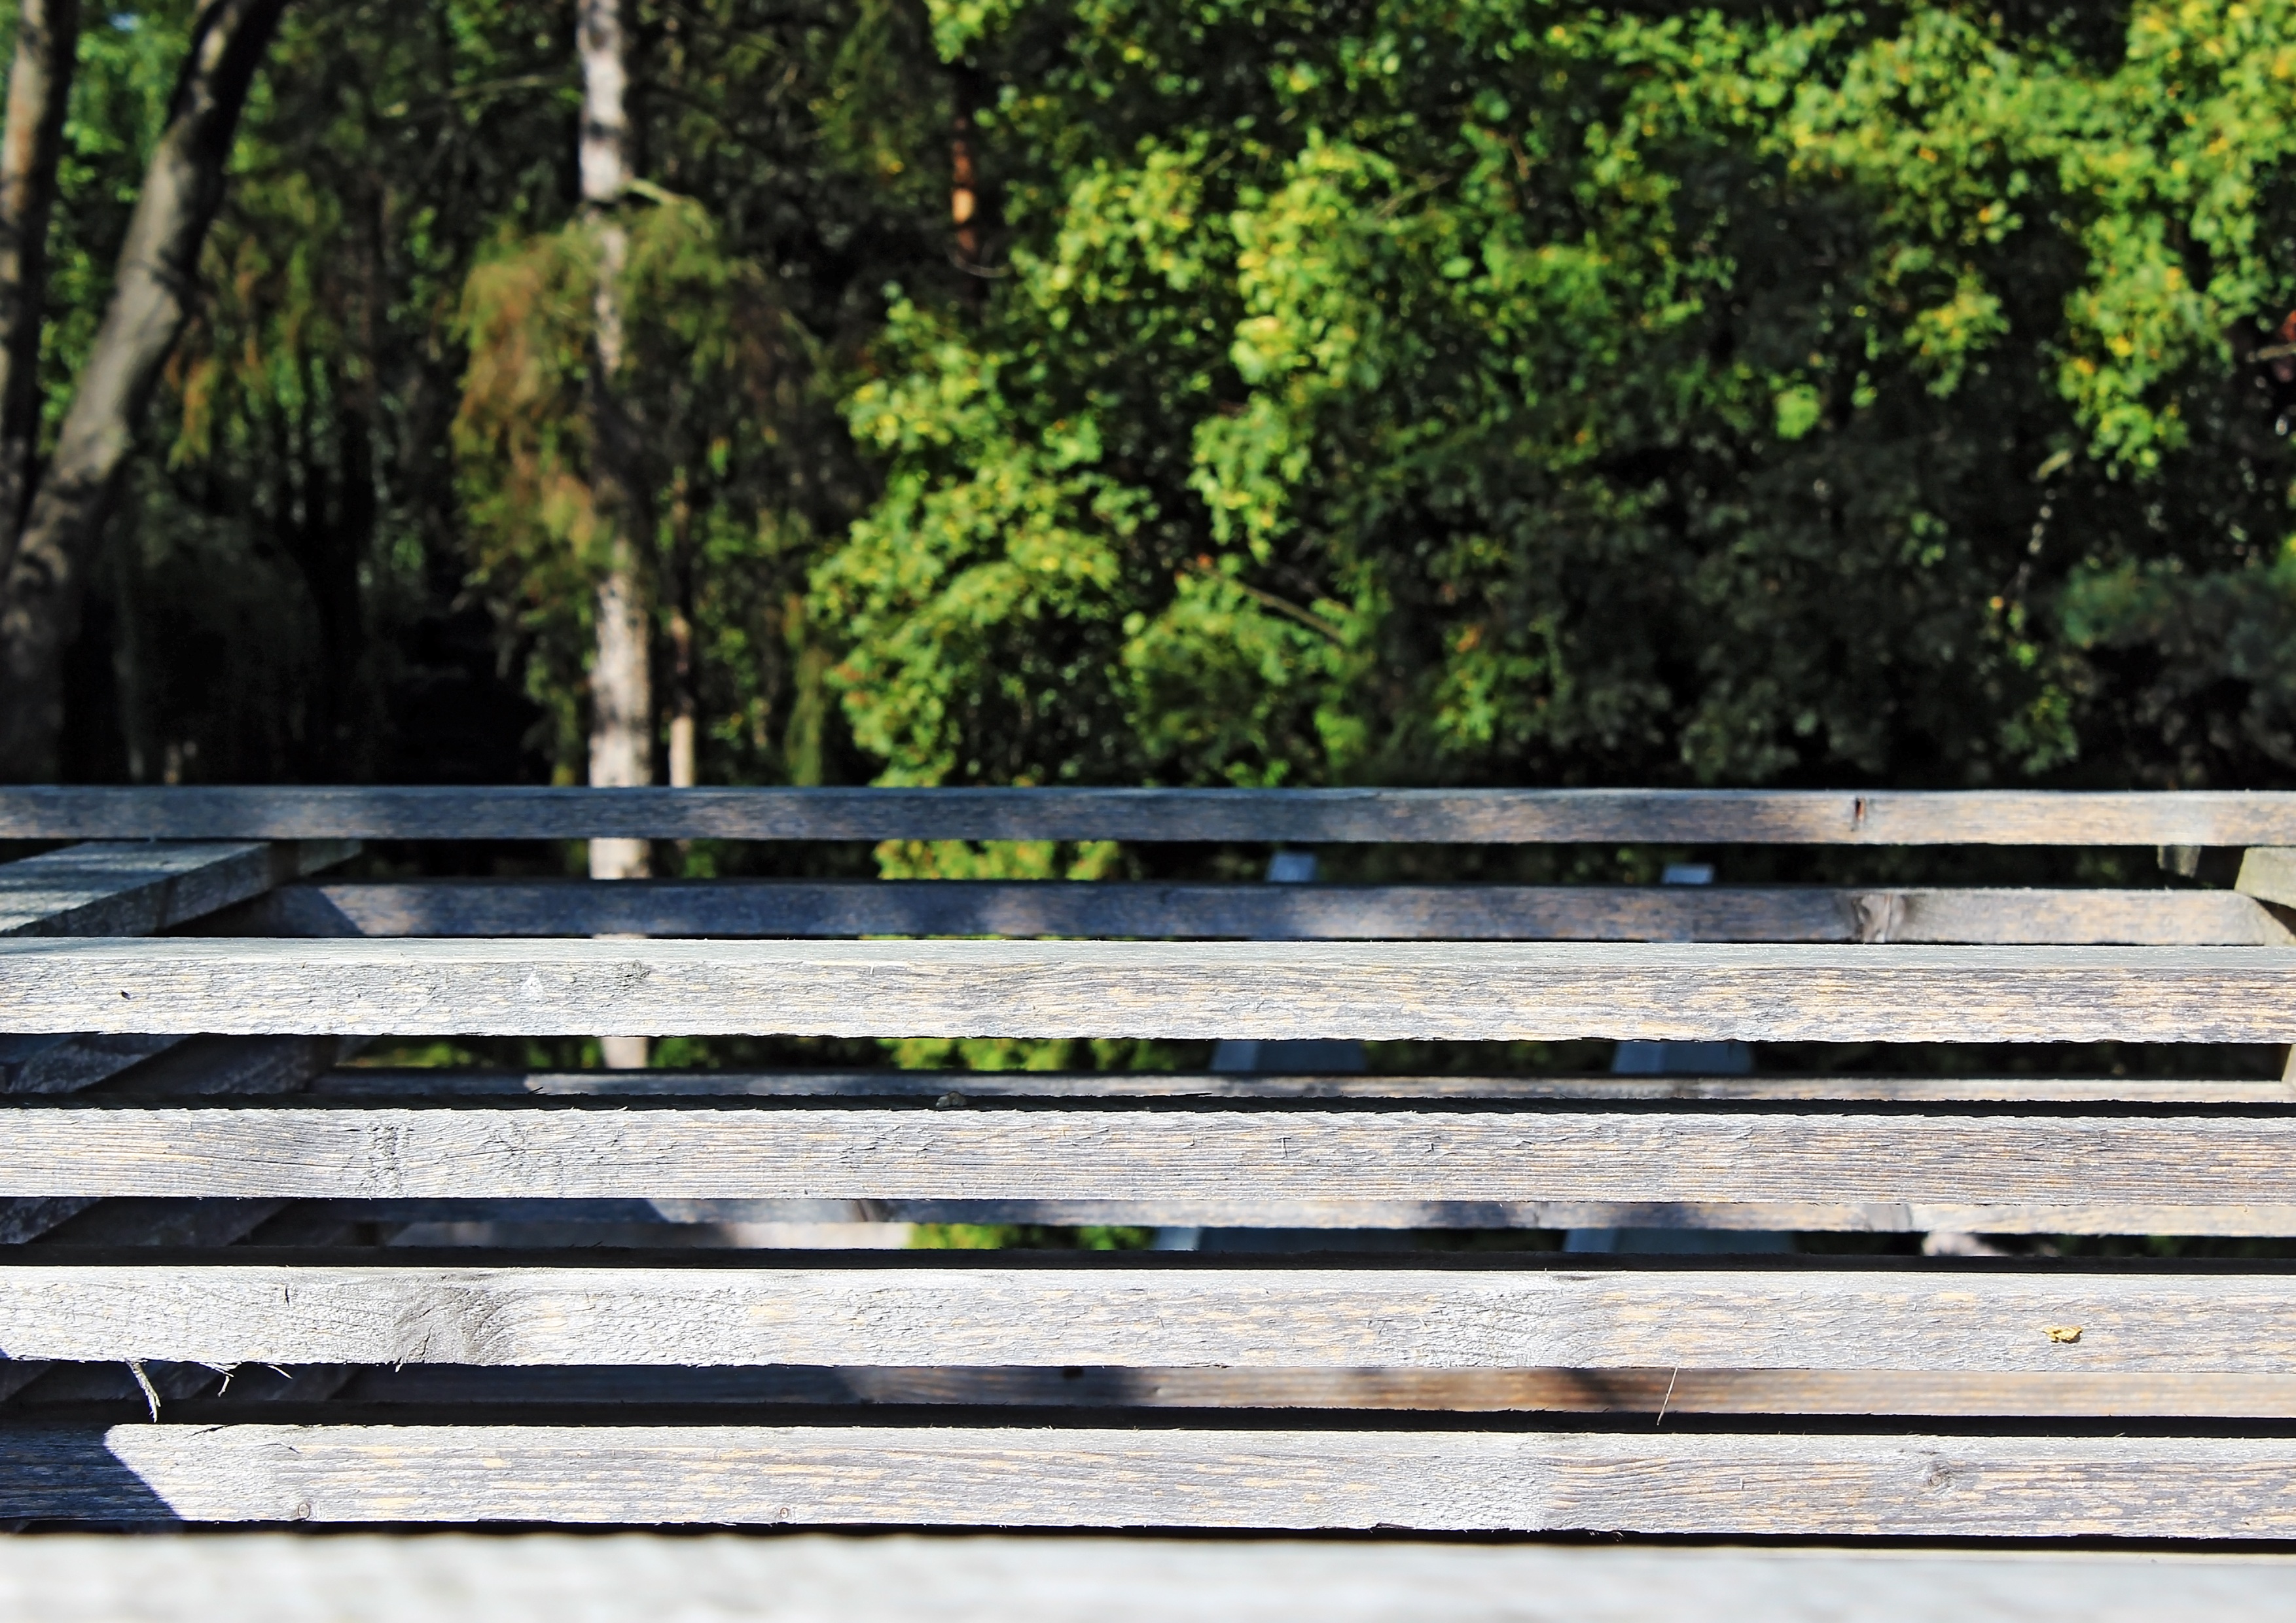
landscape, sand, wood, track, wall, walkway, lookout, outdoor structure